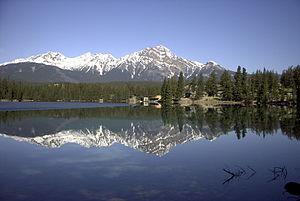
Le lac Beauvert, ou Beauvert Lake est un petit lac situé dans le parc national de Jasper, dans la province d'Alberta, au Canada.